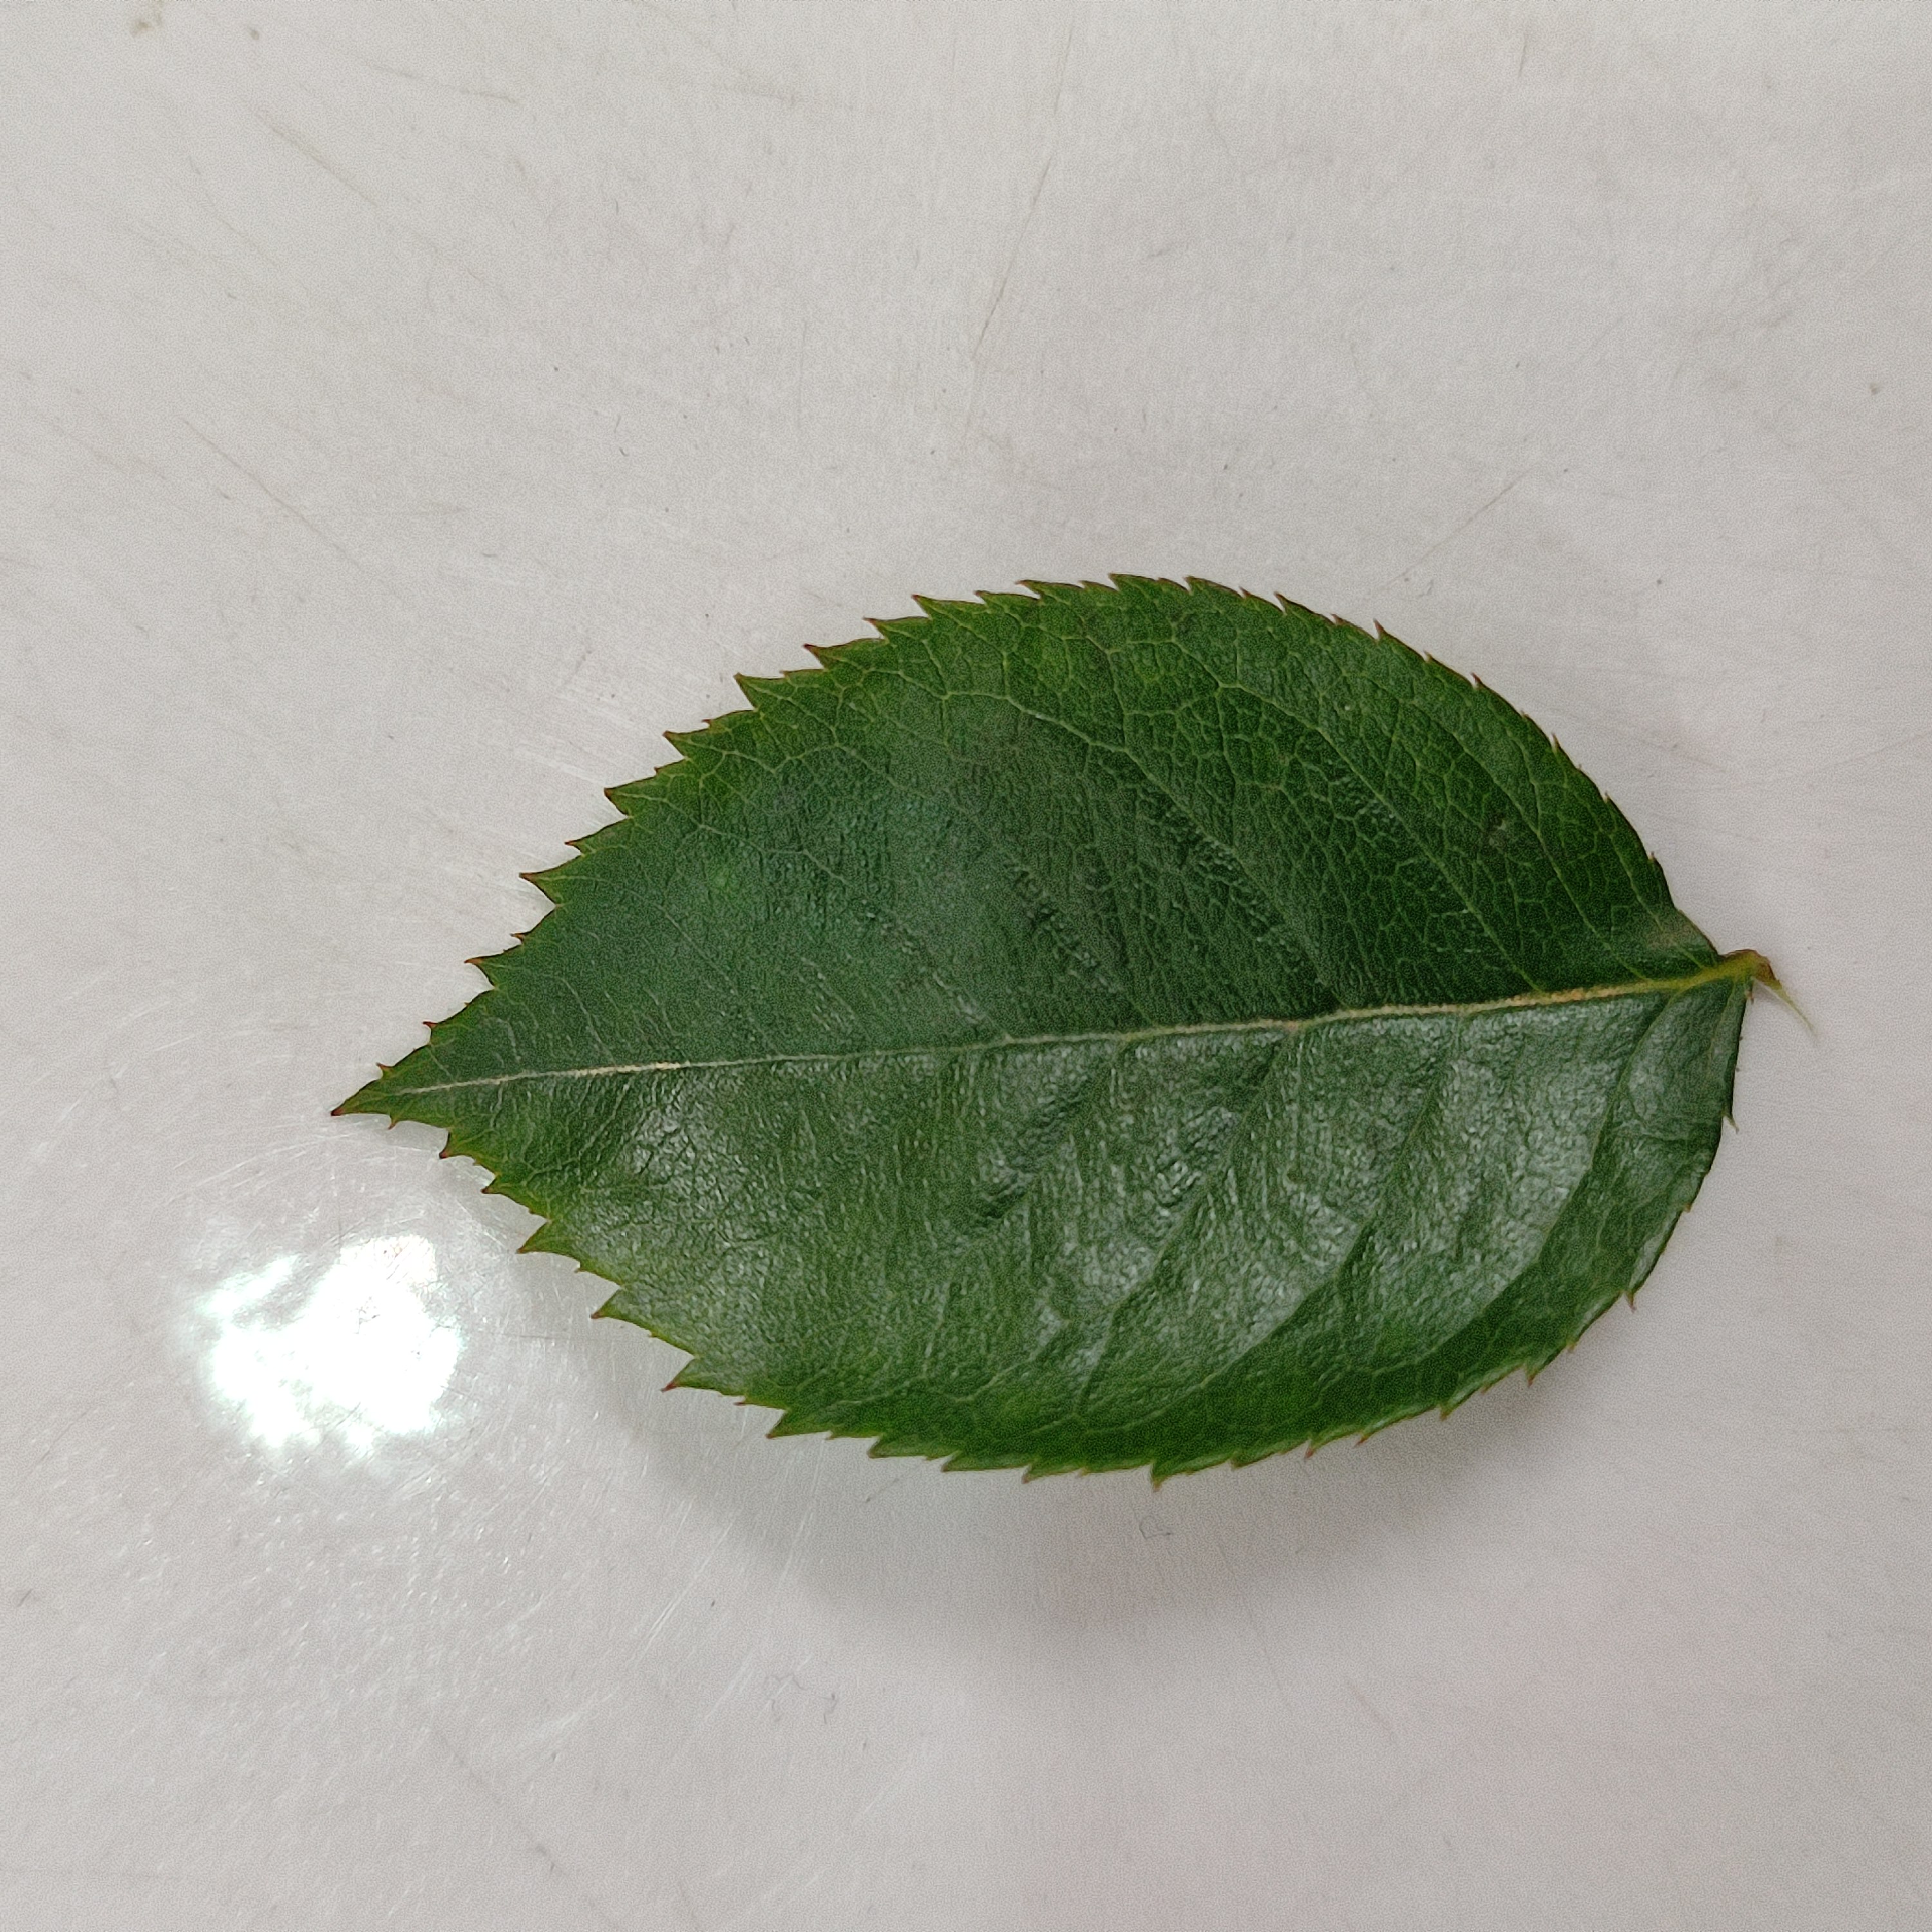
Label: Healthy Leaf